Parton (particle physics)

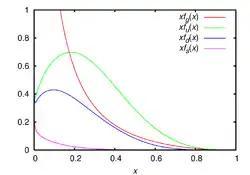
The "CTEQ6" parton distribution functions in the renormalization scheme and "Q" = 2 GeV for gluons (red), up (green), down (blue), and strange (violet) quarks. Plotted is the product of longitudinal momentum fraction "x" and the distribution functions "f" versus "x".

A parton distribution function (PDF) within so called "collinear factorization" is defined as the probability density for finding a particle with a certain longitudinal momentum fraction "x" at resolution scale "Q". Because of the inherent non-perturbative nature of partons which cannot be observed as free particles, parton densities cannot be calculated using perturbative QCD. Within QCD one can, however, study variation of parton density with resolution scale provided by external probe. Such a scale is for instance provided by a virtual photon with virtuality "Q" or by a jet. The scale can be calculated from the energy and the momentum of the virtual photon or jet; the larger the momentum and energy, the smaller the resolution scale—this is a consequence of Heisenberg's uncertainty principle. The variation of parton density with resolution scale has been found to agree well with experiment; this is an important test of QCD.